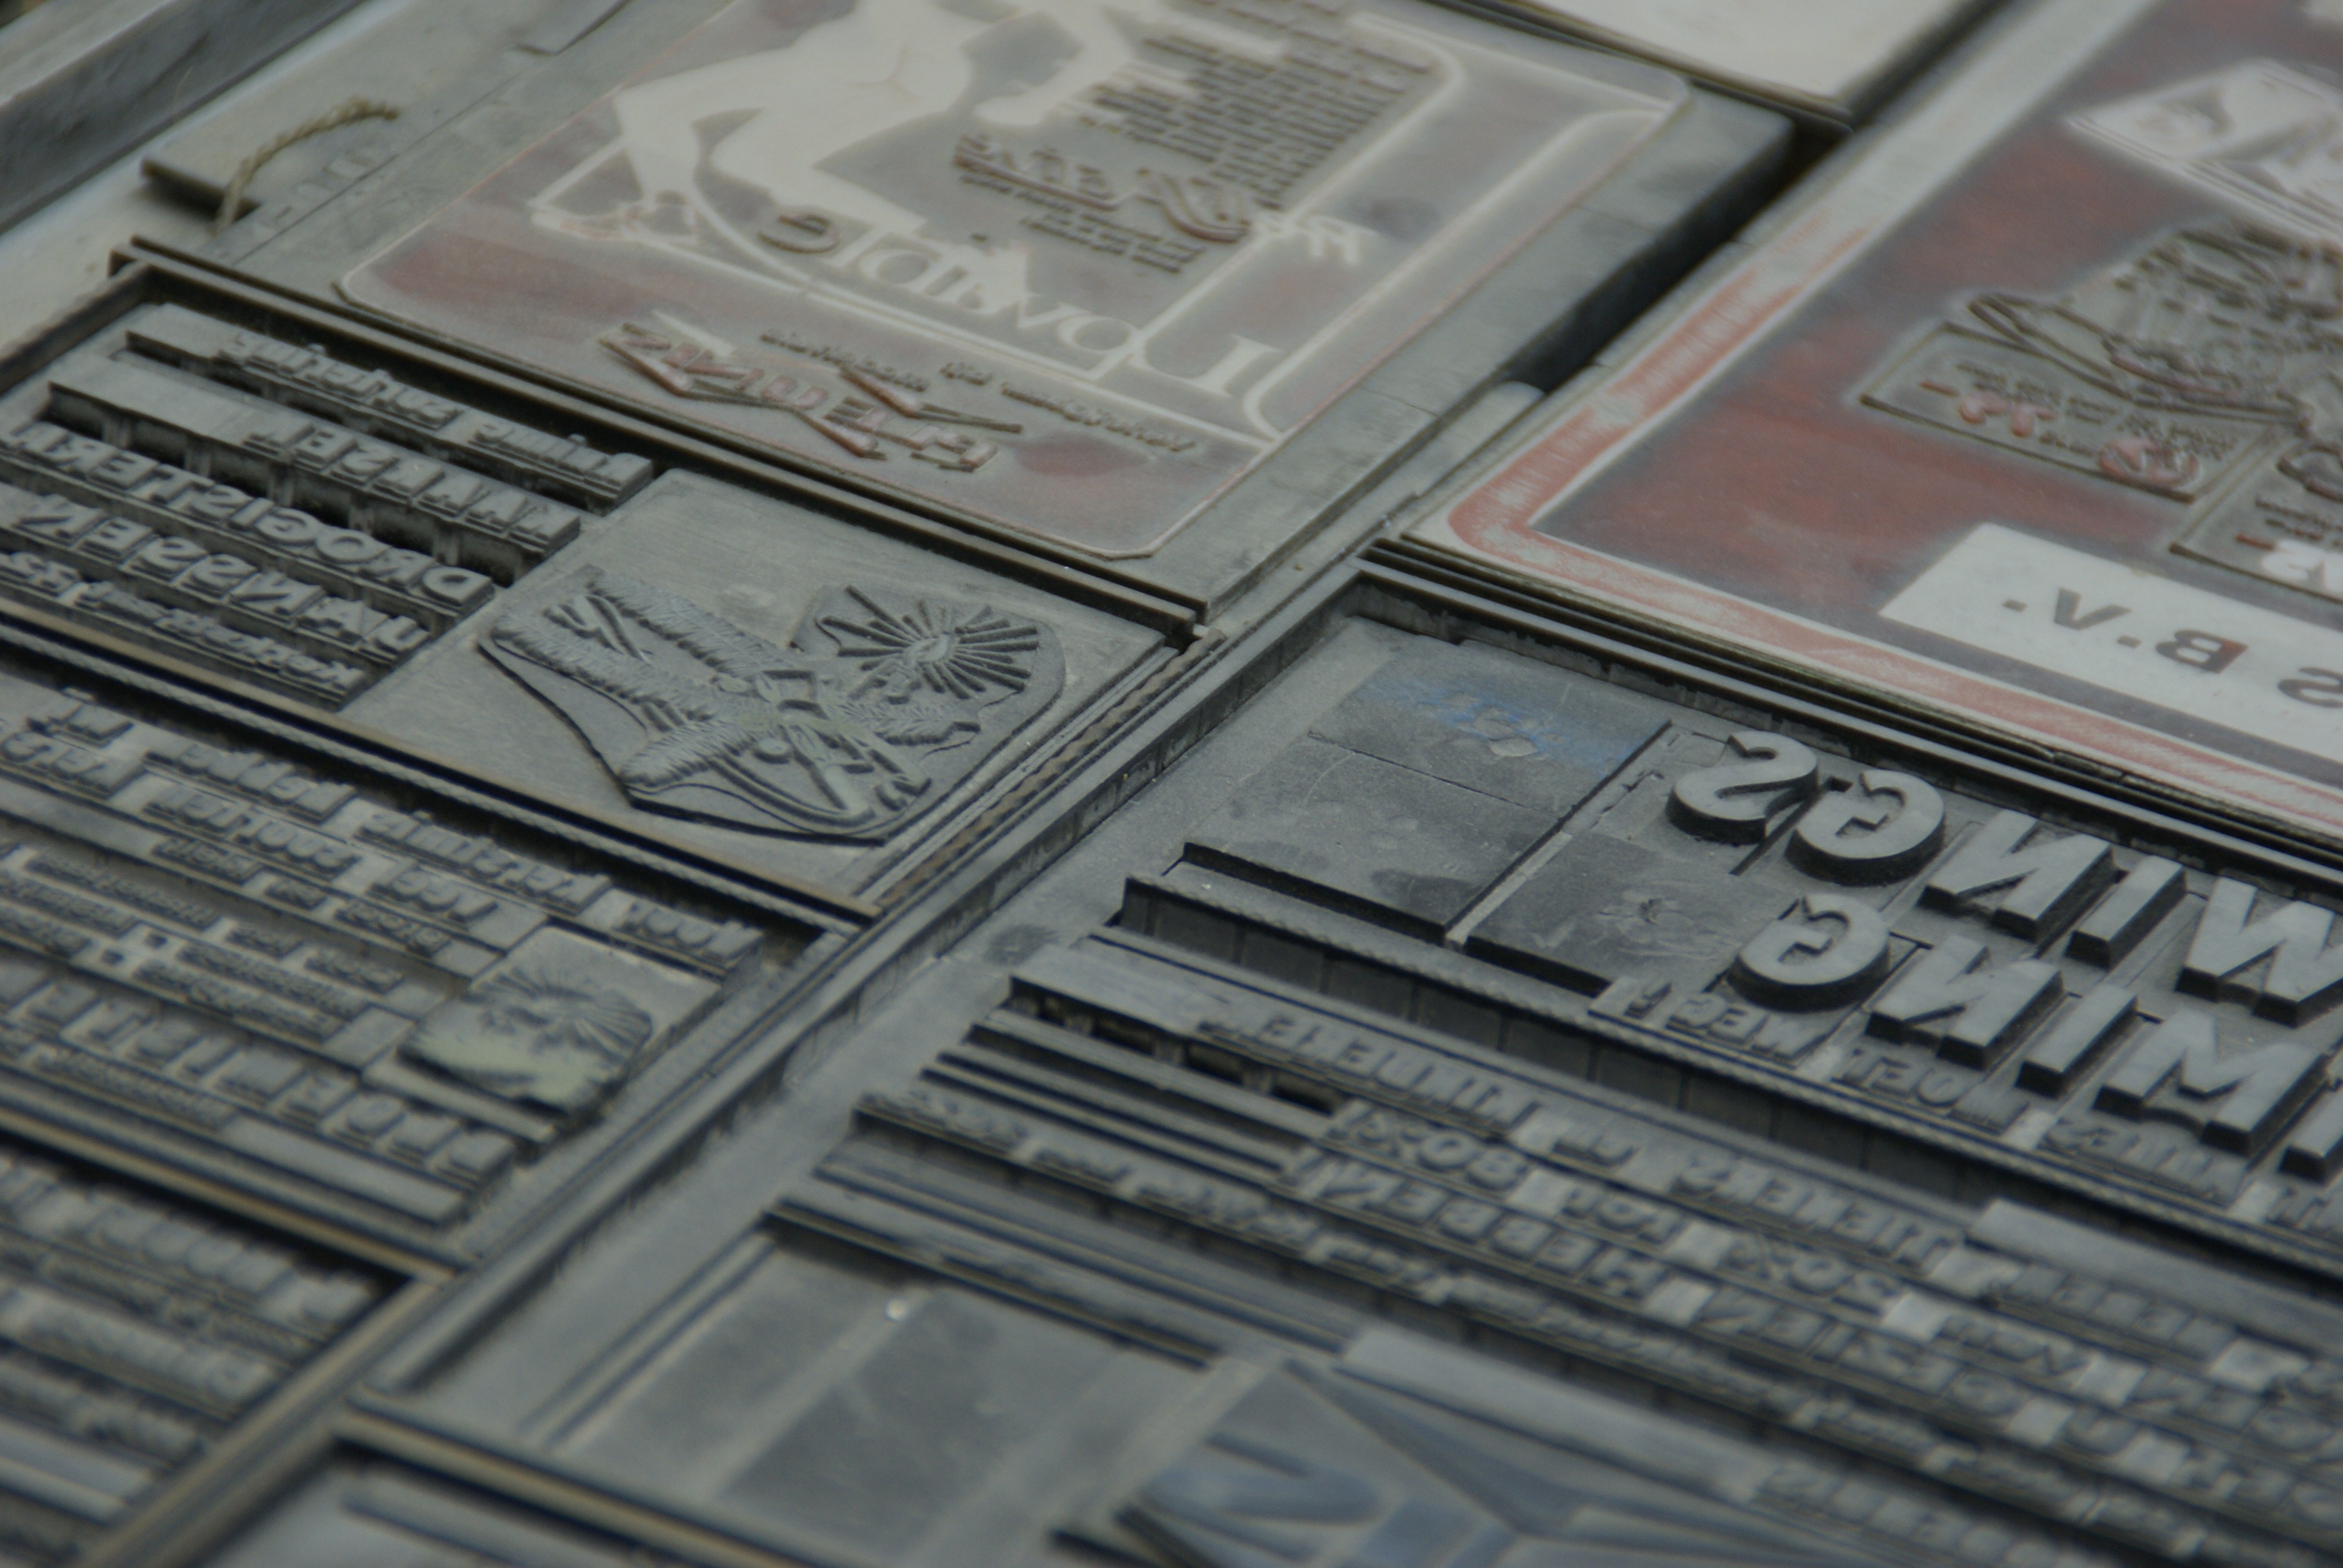
newspaper, money, material, cash, currency, dollar, document, forme, lead, typesetting, printing office